White stork

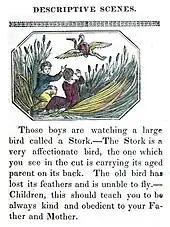
Supposed filial virtues of the stork in a children's moral education text from 1831

The white stork's decline due to industrialisation and agricultural changes (principally the draining of wetlands and conversion of meadows to crops such as maize) began in the 19th century: the last wild individual in Belgium was seen in 1895, in Sweden in 1955, in Switzerland in 1950 and in the Netherlands in 1991. However, the species has since been reintroduced to many regions. It has been rated as least concern by the IUCN since 1994, after being evaluated as near threatened in 1988. The white stork is one of the species to which the "Agreement on the Conservation of African-Eurasian Migratory Waterbirds" (AEWA) applies. Parties to the agreement are required to engage in a wide range of conservation strategies described in a detailed action plan. The plan is intended to address key issues such as species and habitat conservation, management of human activities, research, education, and implementation. Threats include the continued loss of wetlands, collisions with overhead power lines, use of persistent pesticides (such as DDT) to combat locusts in Africa, and largely illegal hunting on migration routes and wintering grounds.